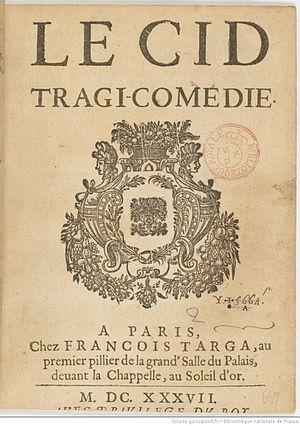
Le Cid est une pièce de théâtre tragi-comique en vers de Pierre Corneille dont la première représentation eut lieu le 7 janvier 1637 au théâtre du Marais.